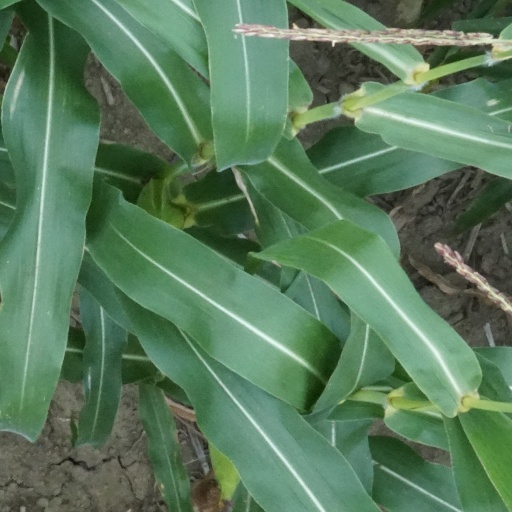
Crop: maize; corn